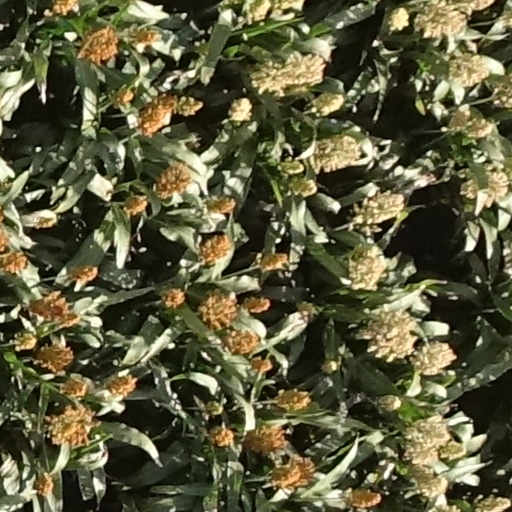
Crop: sorghum